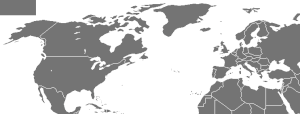
Le traité de l’Atlantique nord ou traité de Washington est signé le 4 avril 1949 par douze pays occidentaux. Il établit une alliance politico-militaire entre ses membres afin d'assurer leur sécurité collective dans le contexte de la guerre froide. Le traité entre en vigueur le 24 août 1949 après dépôt des instruments de ratification de tous les États signataires. Depuis lors, dix-huit autres États ont adhéré au traité, portant à trente le nombre de ses membres.